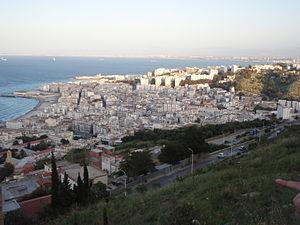
L'Oued Atoun ou Oued Ayoun ou Oued M'Kacel ou Oued M'kessel est un cours d'eau, qui prend naissance dans le massif de Bouzaréah dans la wilaya d'Alger et se jette dans la Méditerranée après avoir parcouru la commune d'El Biar, puis les deux communes de Oued Koriche et Bab El Oued dans la daïra de Bab El Oued.
Bab El Oued est une commune de la wilaya d'Alger en Algérie, mais aussi un quartier populaire de la ville historique d'Alger, situé sur la façade maritime nord de la ville et où vivent 100 000 personnes. Célèbre par sa place des Trois-Horloges et par son marché Triolet, elle possède de nombreux ateliers et manufactures.